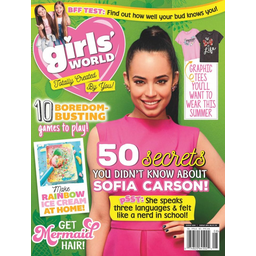
Label: paper